Thomas McGuire

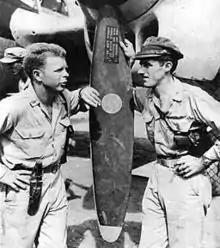
The top two American aces of World War II: Majors Richard Bong (left) and "Tommy" McGuire (right) in November 1944

McGuire would become one of the top scoring combat pilots in U.S. Air Force history. Civilian contractor Charles Lindbergh bunked with him for a time and flew as his wingman on several missions. Visitors recalled McGuire ordering Lindbergh around, telling him to run errands as though he were a servant. With a total of 38 enemy planes destroyed to his credit in World War II, McGuire was only two victories behind Major Richard Bong.